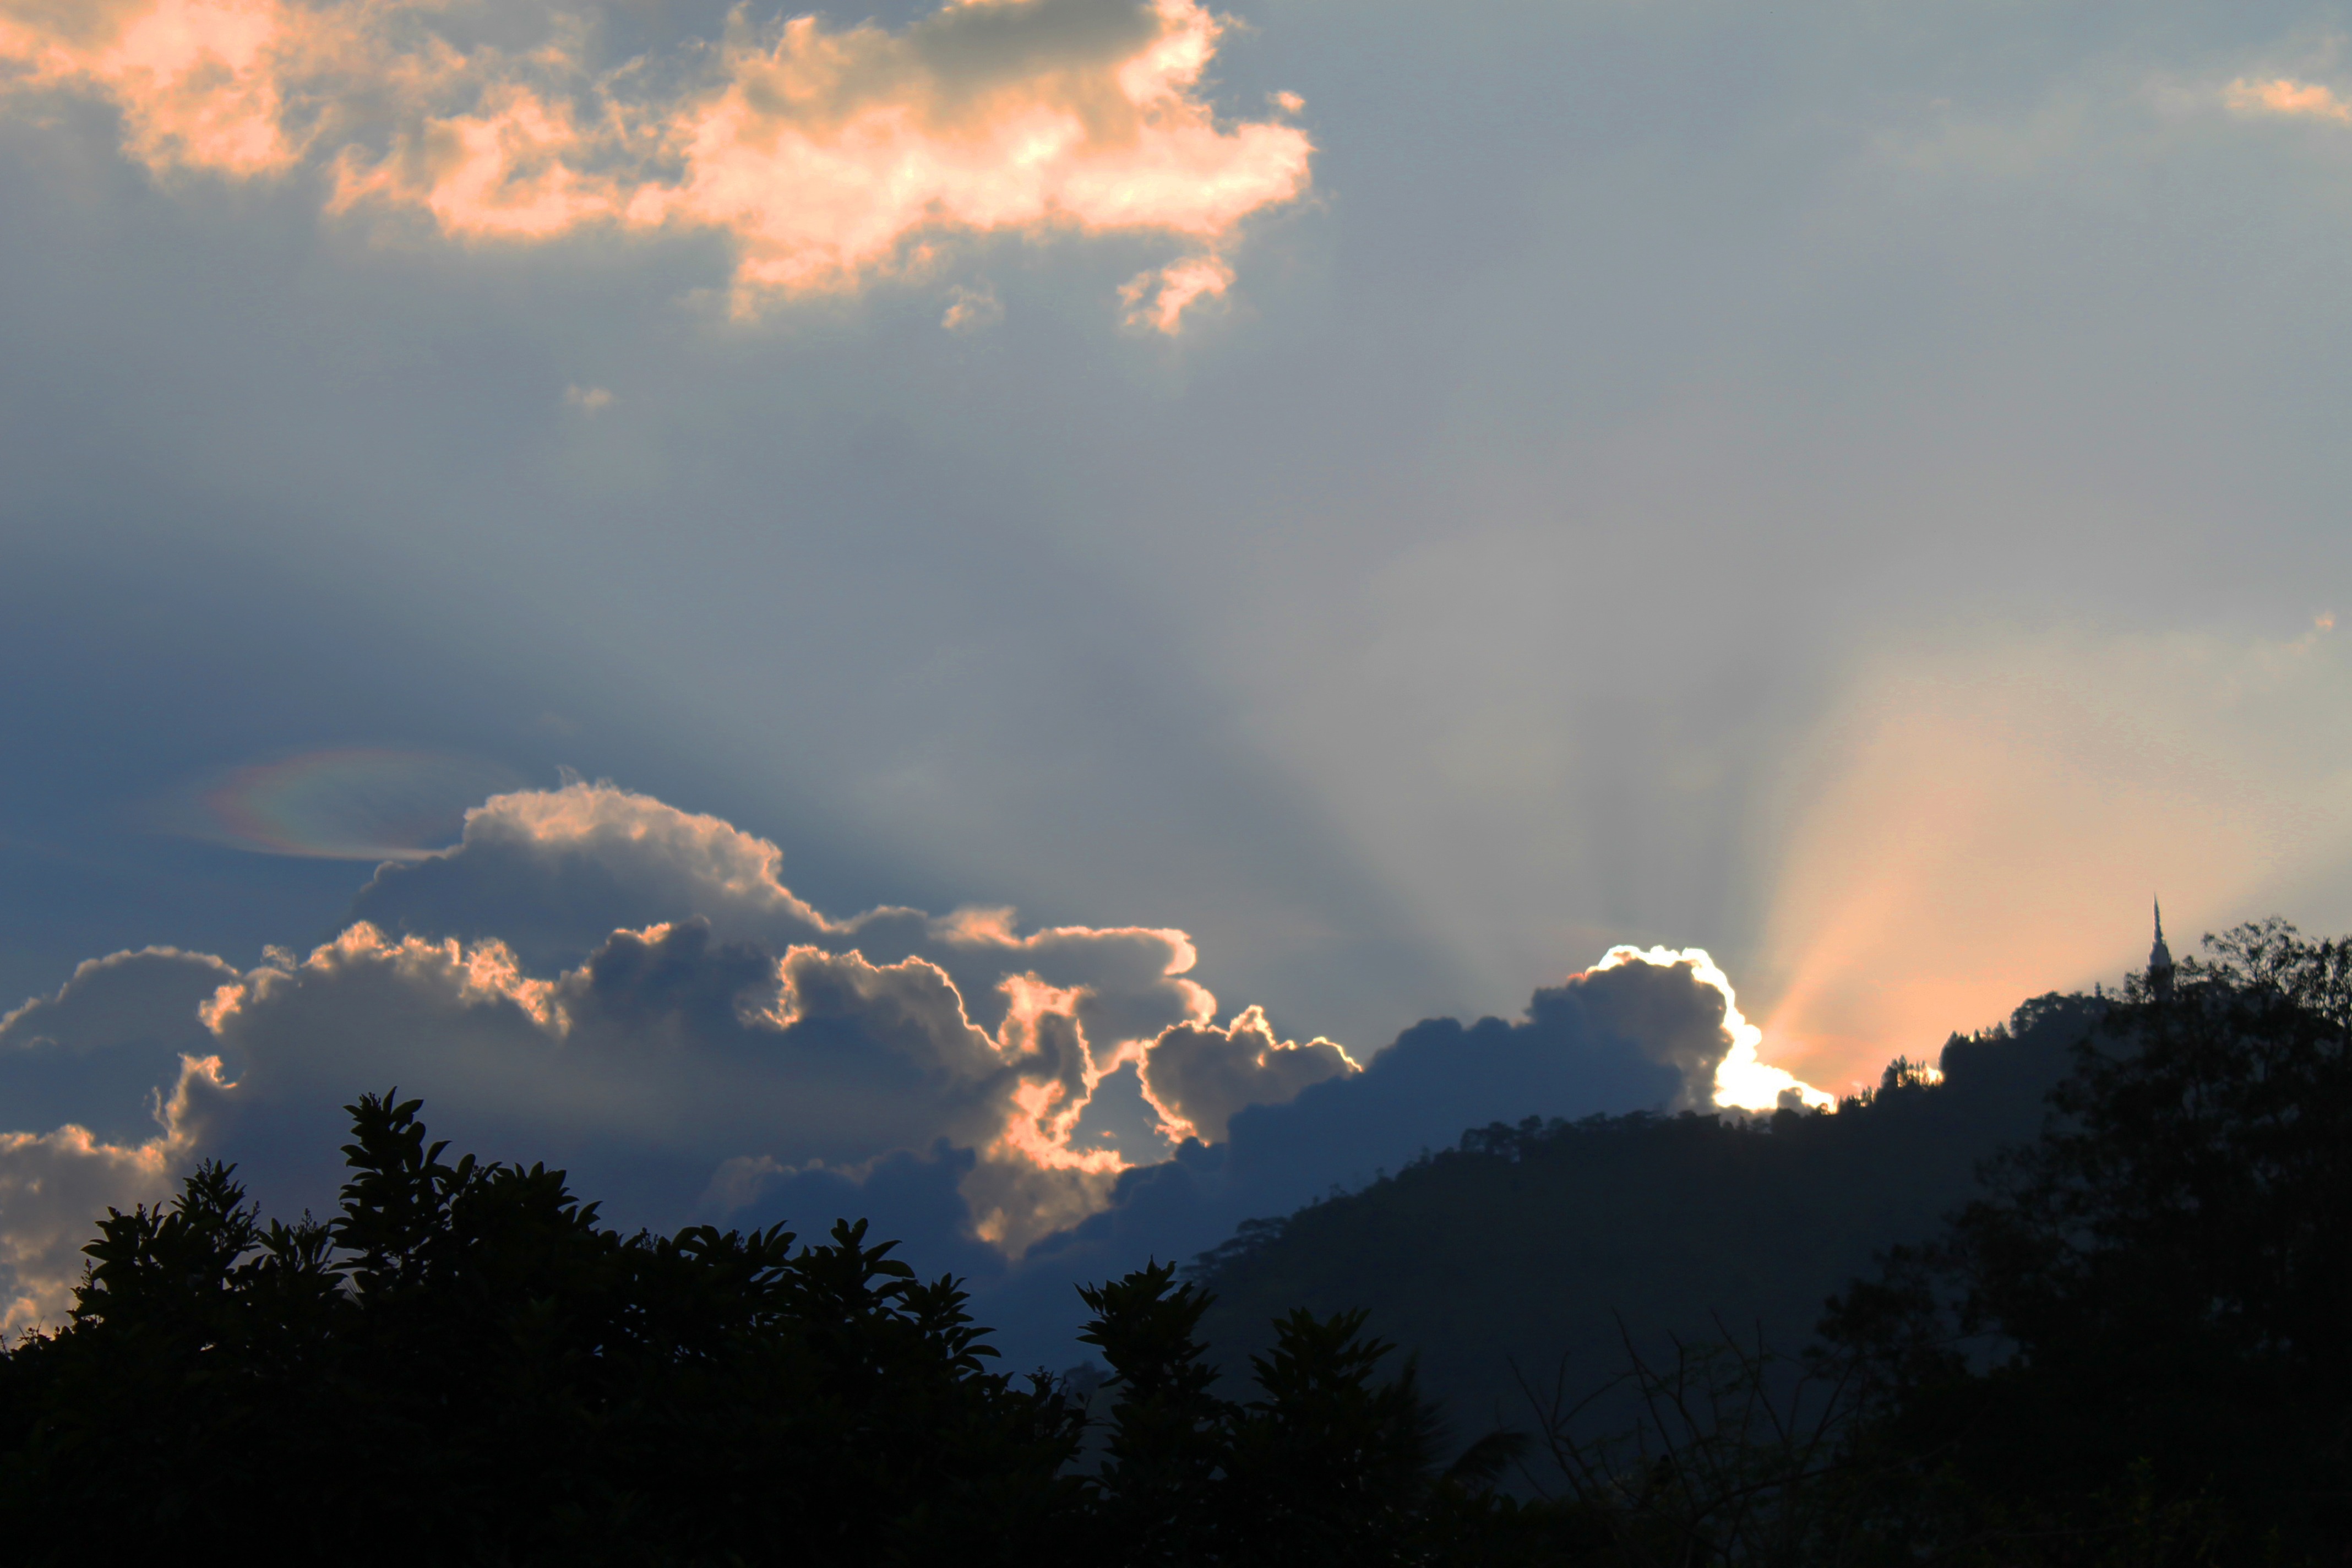
landscape, tree, nature, forest, horizon, mountain, cloud, sky, sunrise, sunset, sunlight, morning, hill, dawn, atmosphere, mountain range, dusk, daytime, environment, evening, tranquil, scenic, weather, cumulus, highland, national park, cloudscape, outdoors, clouds, meteorology, afterglow, phenomenon, meteorological phenomenon, atmosphere of earth, geological phenomenon